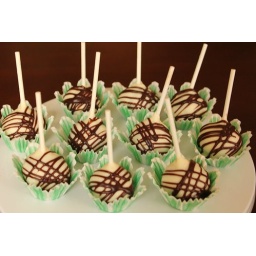
Rich chocolate cake mixed with chocolate buttercream, then dipped in white chocolate and drizzled with ganache.